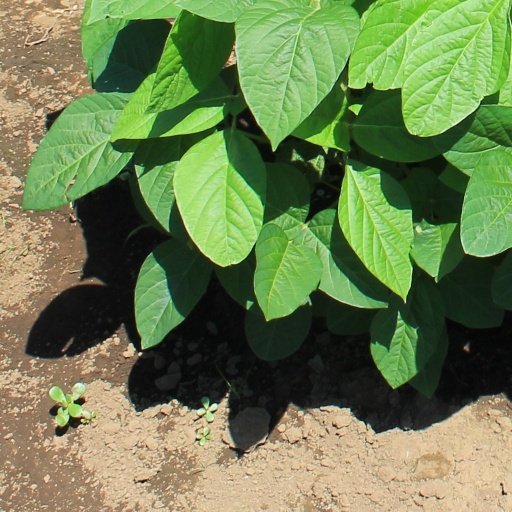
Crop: soybean